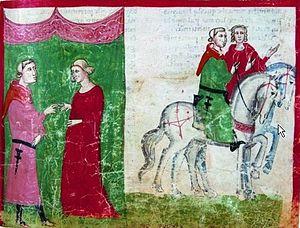
Cette page concerne l'année 1089 du calendrier julien.